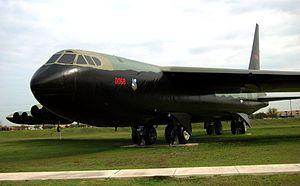
Le Boeing B-52 Stratofortress, bombardier stratégique américain à long rayon d'action, en service dans la United States Air Force depuis 1955, est construit à 744 exemplaires entre 1949 et 1962. La flotte comprend deux prototypes XB-52 et YB-52, et 742 appareils de série répartis en huit versions, du B-52A au B-52H. En avril 1952, le deuxième prototype, YB-52, est le premier appareil à voler, suivi à la fin de l'année par le XB-52. Le modèle A vole en 1954 et sert uniquement pour les essais ; les premiers à entrer en service opérationnel sont les B-52B de bombardement et les RB-52B de reconnaissance livrés à partir de 1955, au 93rd Bomb Wing du Strategic Air Command. Le 744ᵉ et dernier appareil construit, un B-52H, qui sort d'usine en mars 1962, est livré au mois d'octobre au 4136th Strategic Wing.